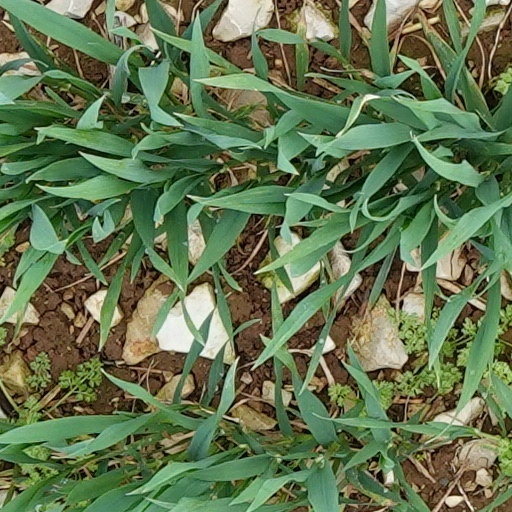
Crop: wheat